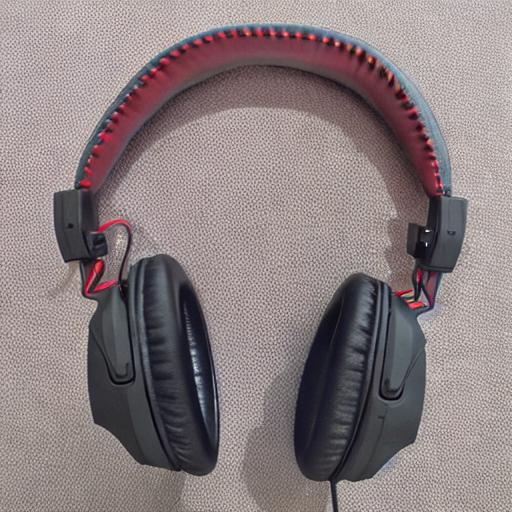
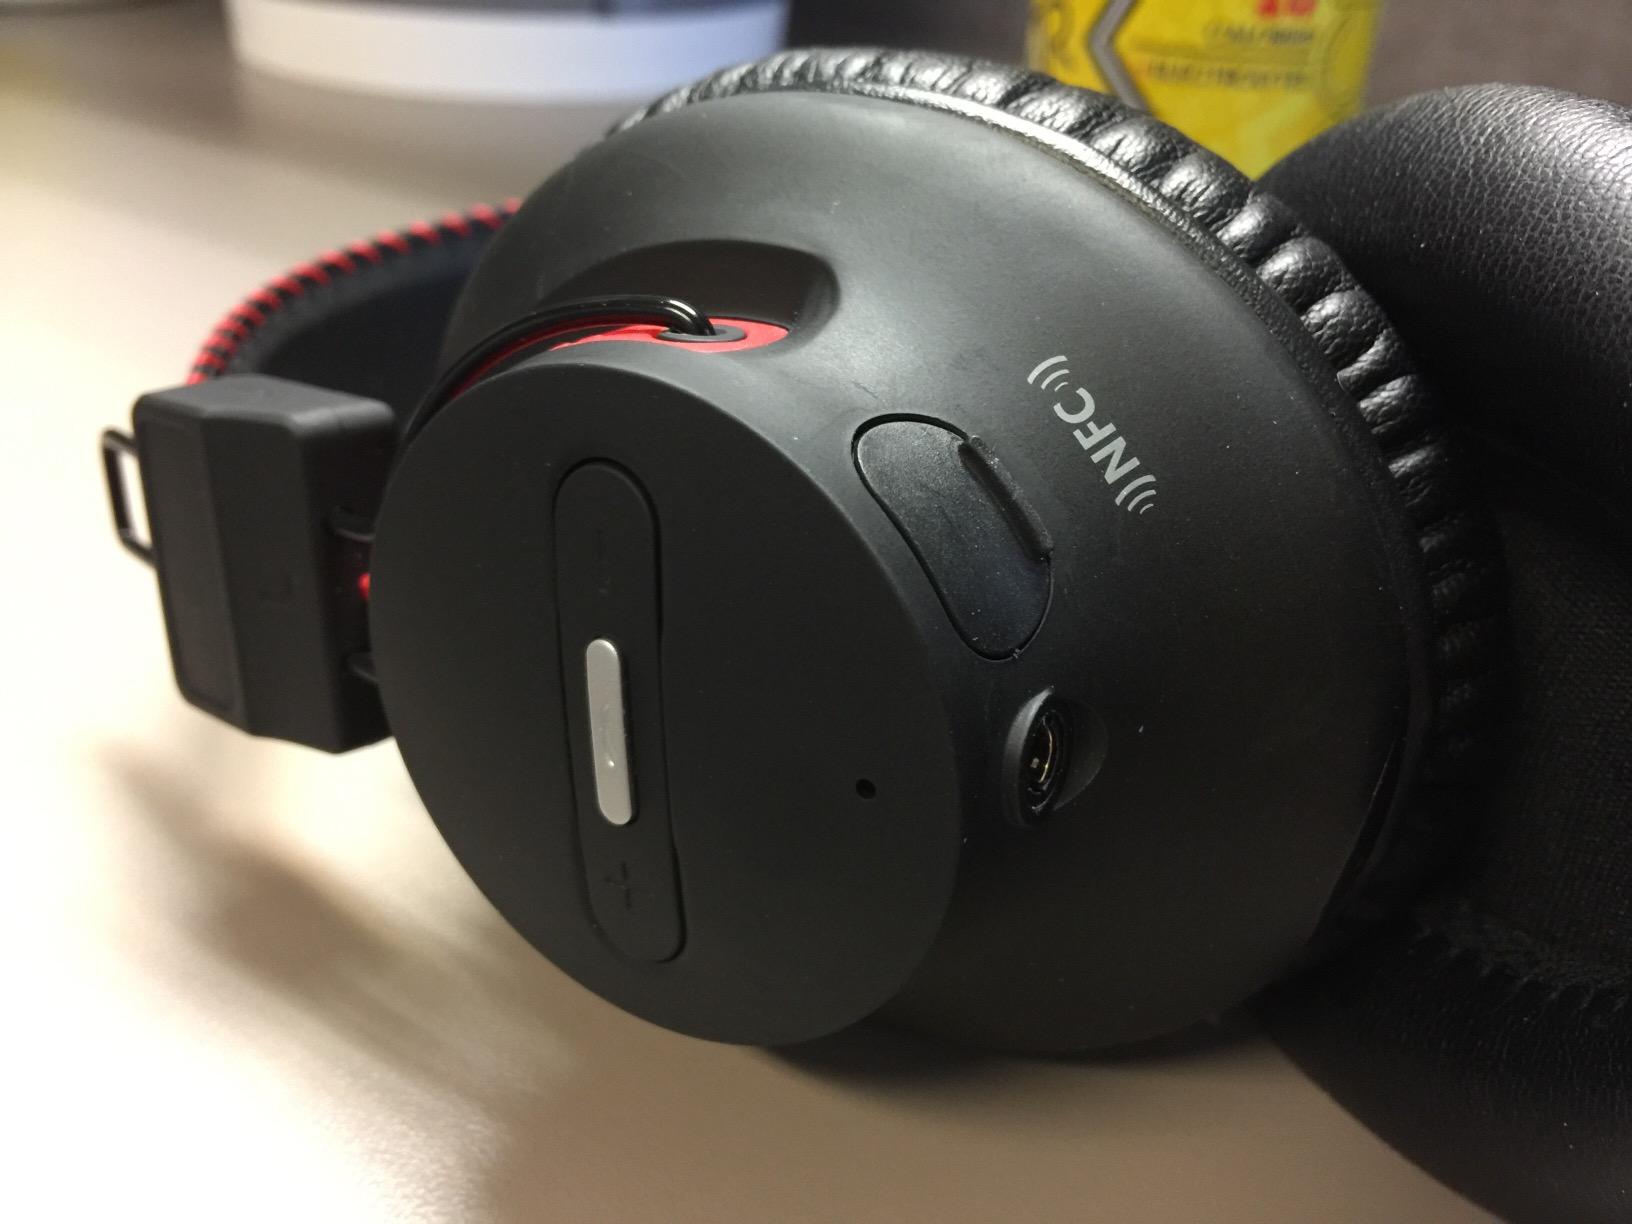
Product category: headphones
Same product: no